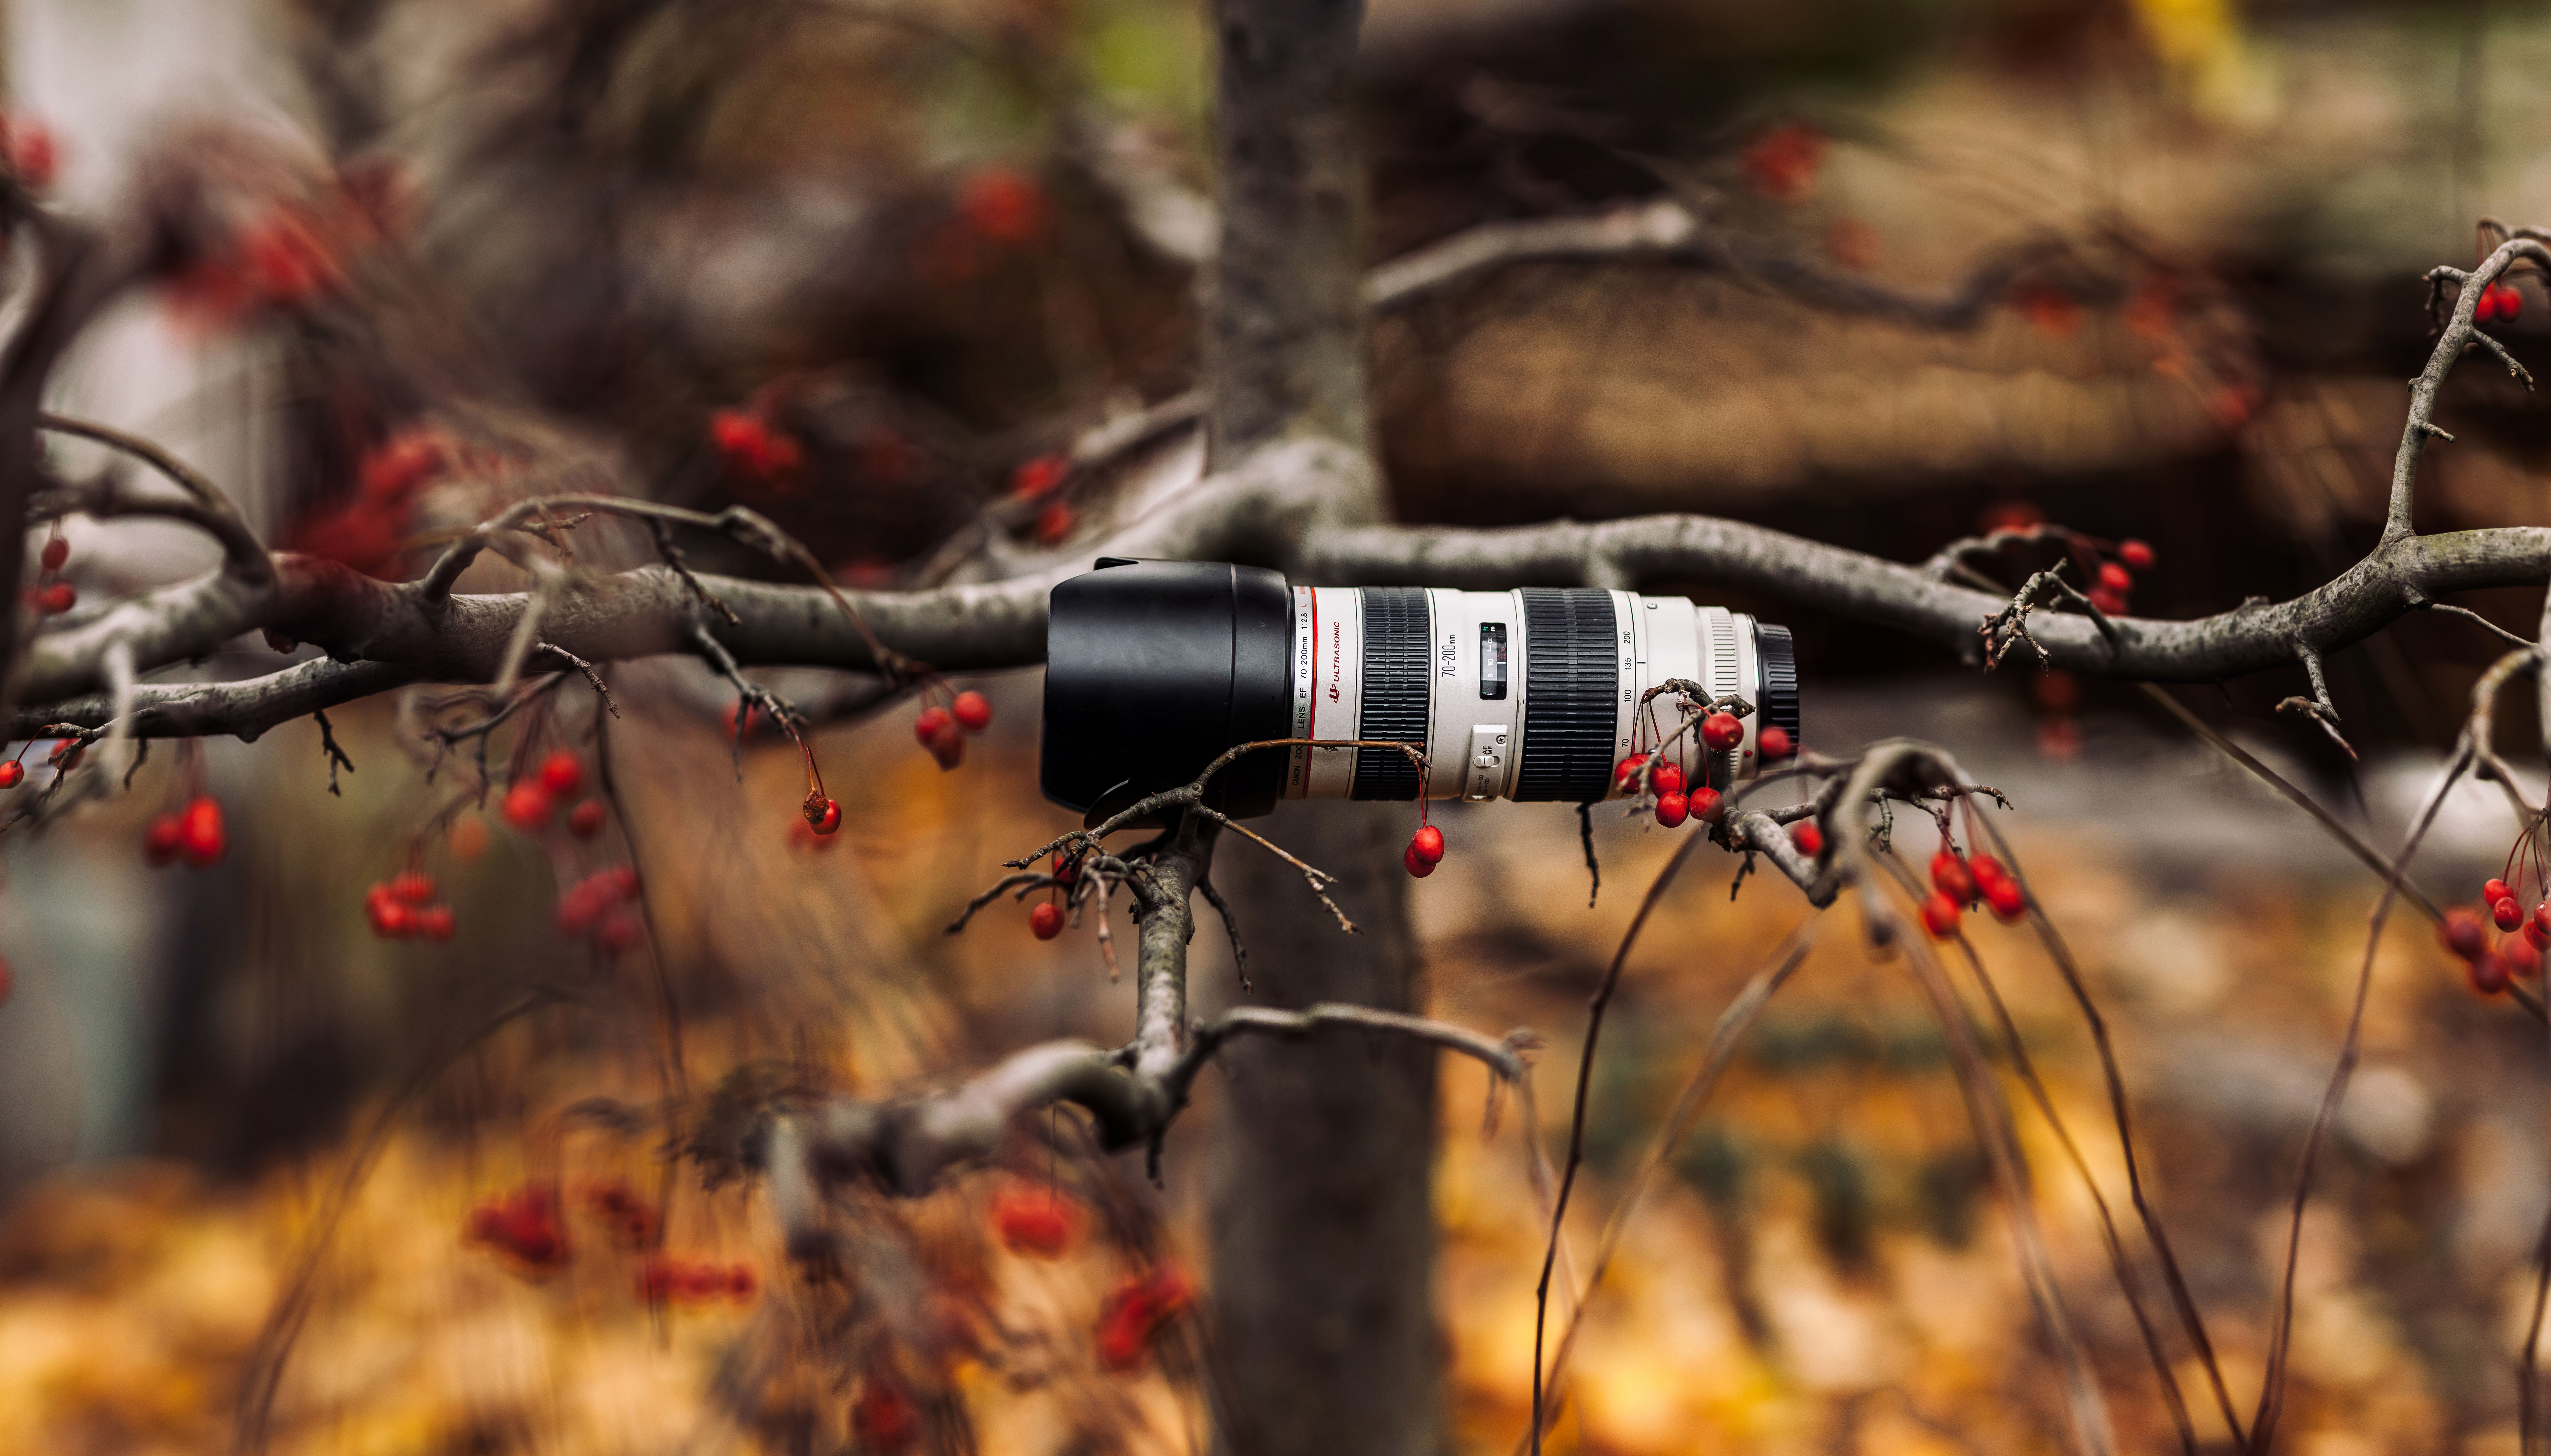
apple, tree, bokeh, flower, bicycle, panorama, spring, red, vehicle, lens, gear, color, autumn, canon, season, mountain bike, cool image, 135mm, i, bokehlicious, 70200, method, brenizer, macro photography, cyclo cross